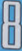
Number: 8